Mahidol Adulyadej

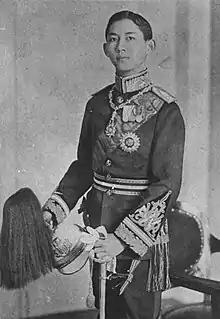
Prince of Songkhla in Royal Guards uniform

His half-brother and old friend Prince Rangsit then came into play. He was at that time Chief of the Royal Medical College. Medical and public health education at that time lagged behind the Western standard. The Medical College and its hospital, Siriraj, were small, crowded, underfunded, understaffed and ill-equipped.